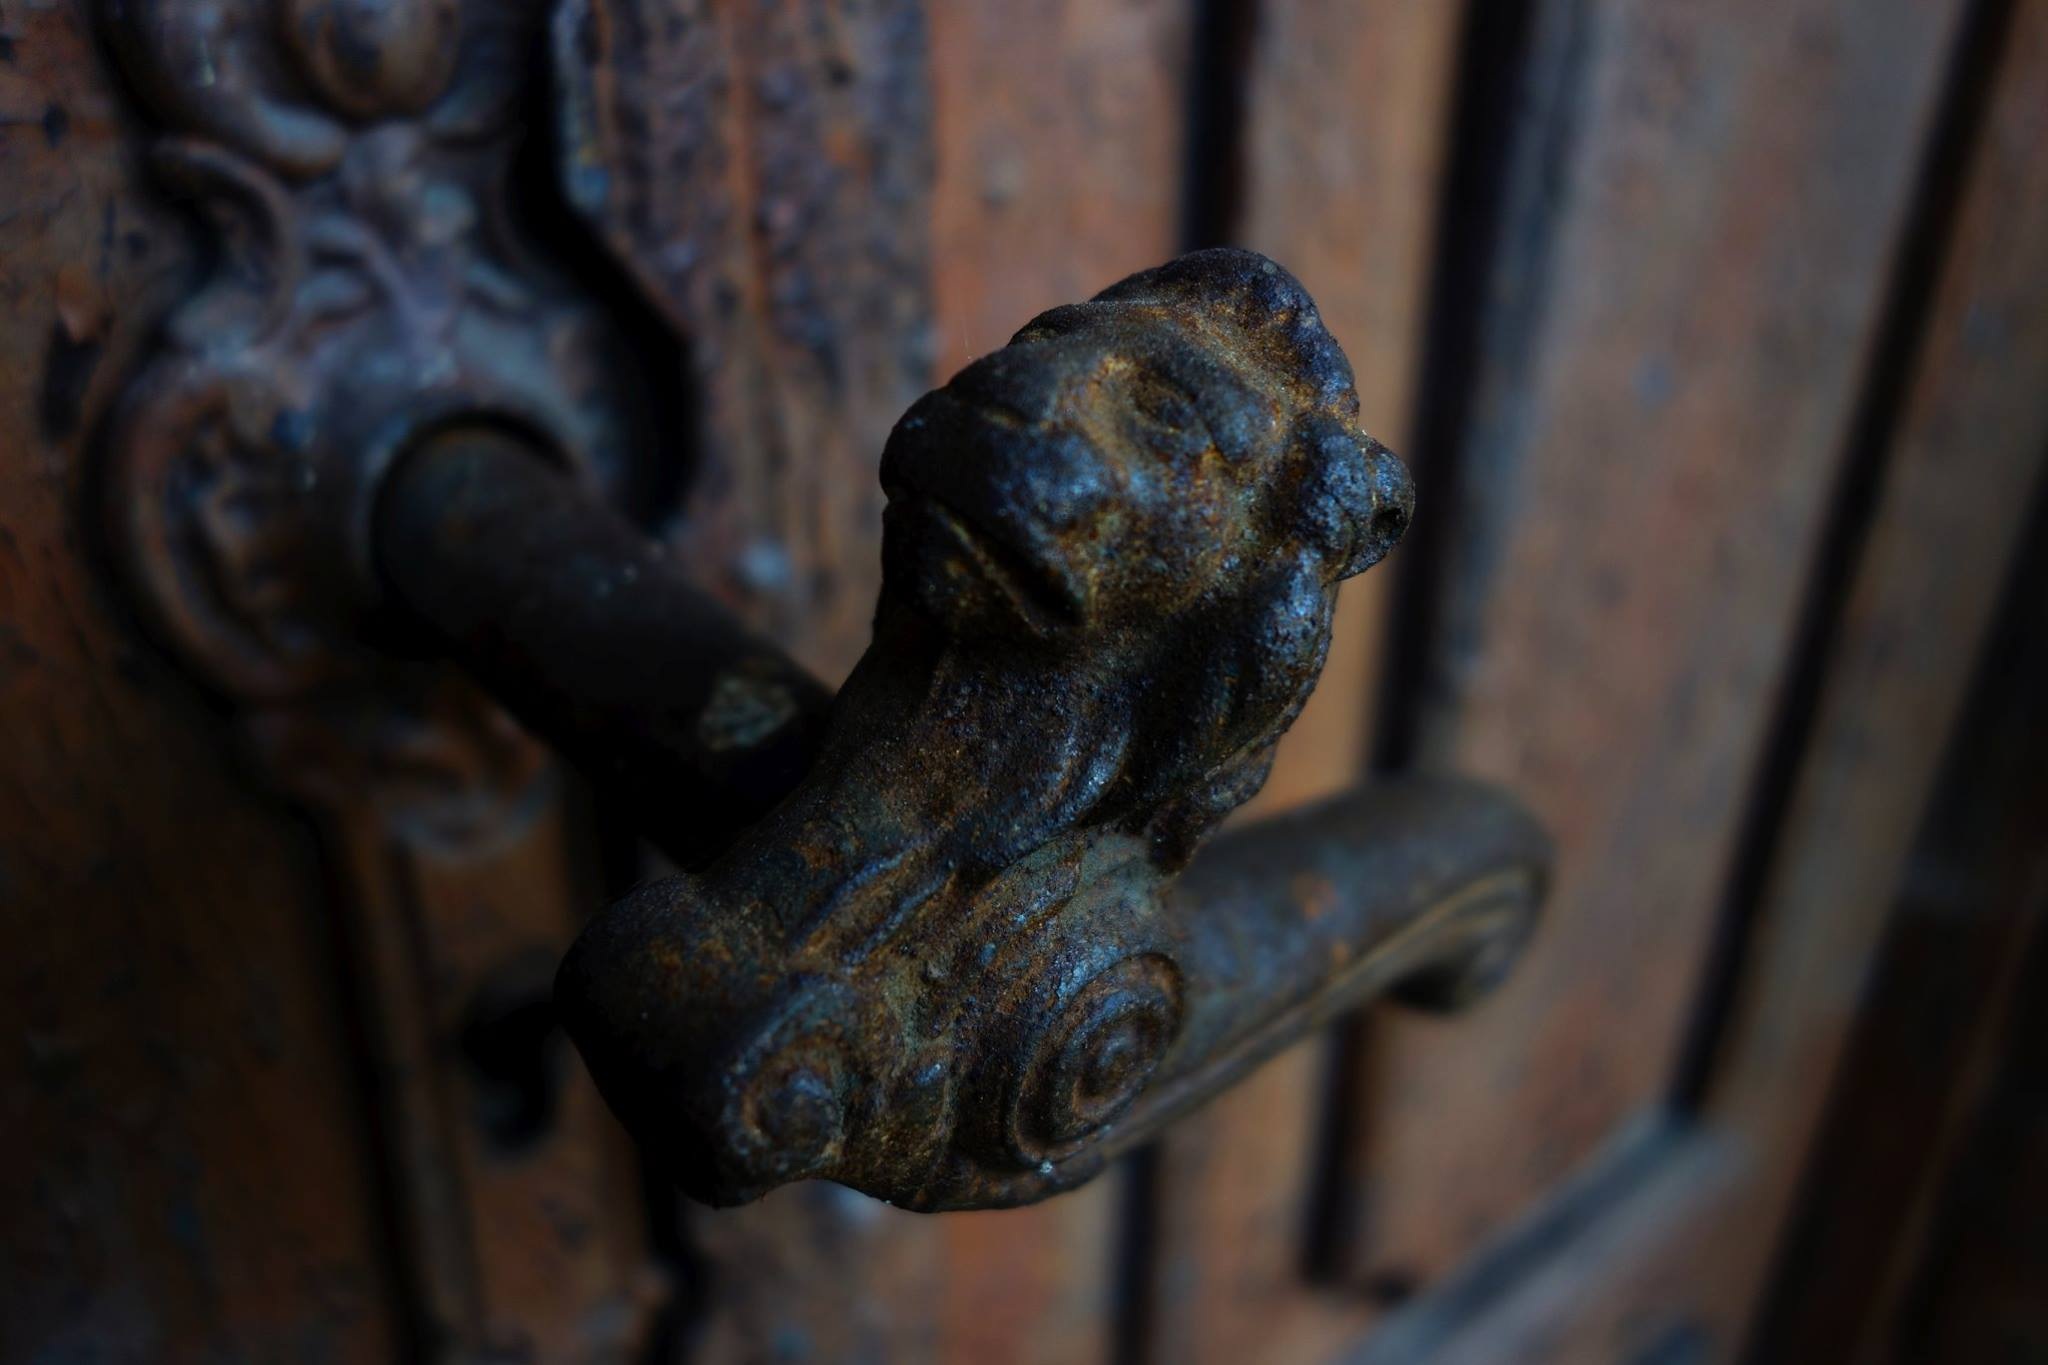
wood, statue, mystery, metal, lion, material, close up, gargoyle, sculpture, art, brass, iron, cast iron, carving, door handle, fittings, the door